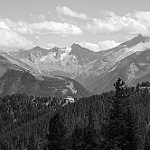
Label: B & W